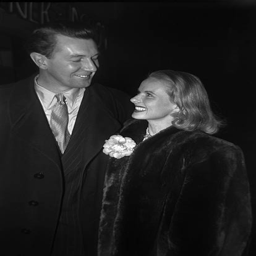
actors arrive to an event .